Apostolic Nunciature to China

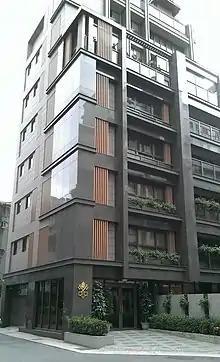
The Apostolic Nunciature to the Republic of China in Taipei

The Apostolic Nunciature to China is the diplomatic mission of the Holy See to the Republic of China (Taiwan). The Apostolic Nunciature to China is located at 7–1, Lane 265, Heping East Road Section 2, Da'an District, Taipei. The Holy See conducts its relationship with China through formal diplomatic relations with Taiwan and the Holy See is the only European country in which Taiwan has an embassy. It does not have formal diplomatic relationship with the People's Republic of China.